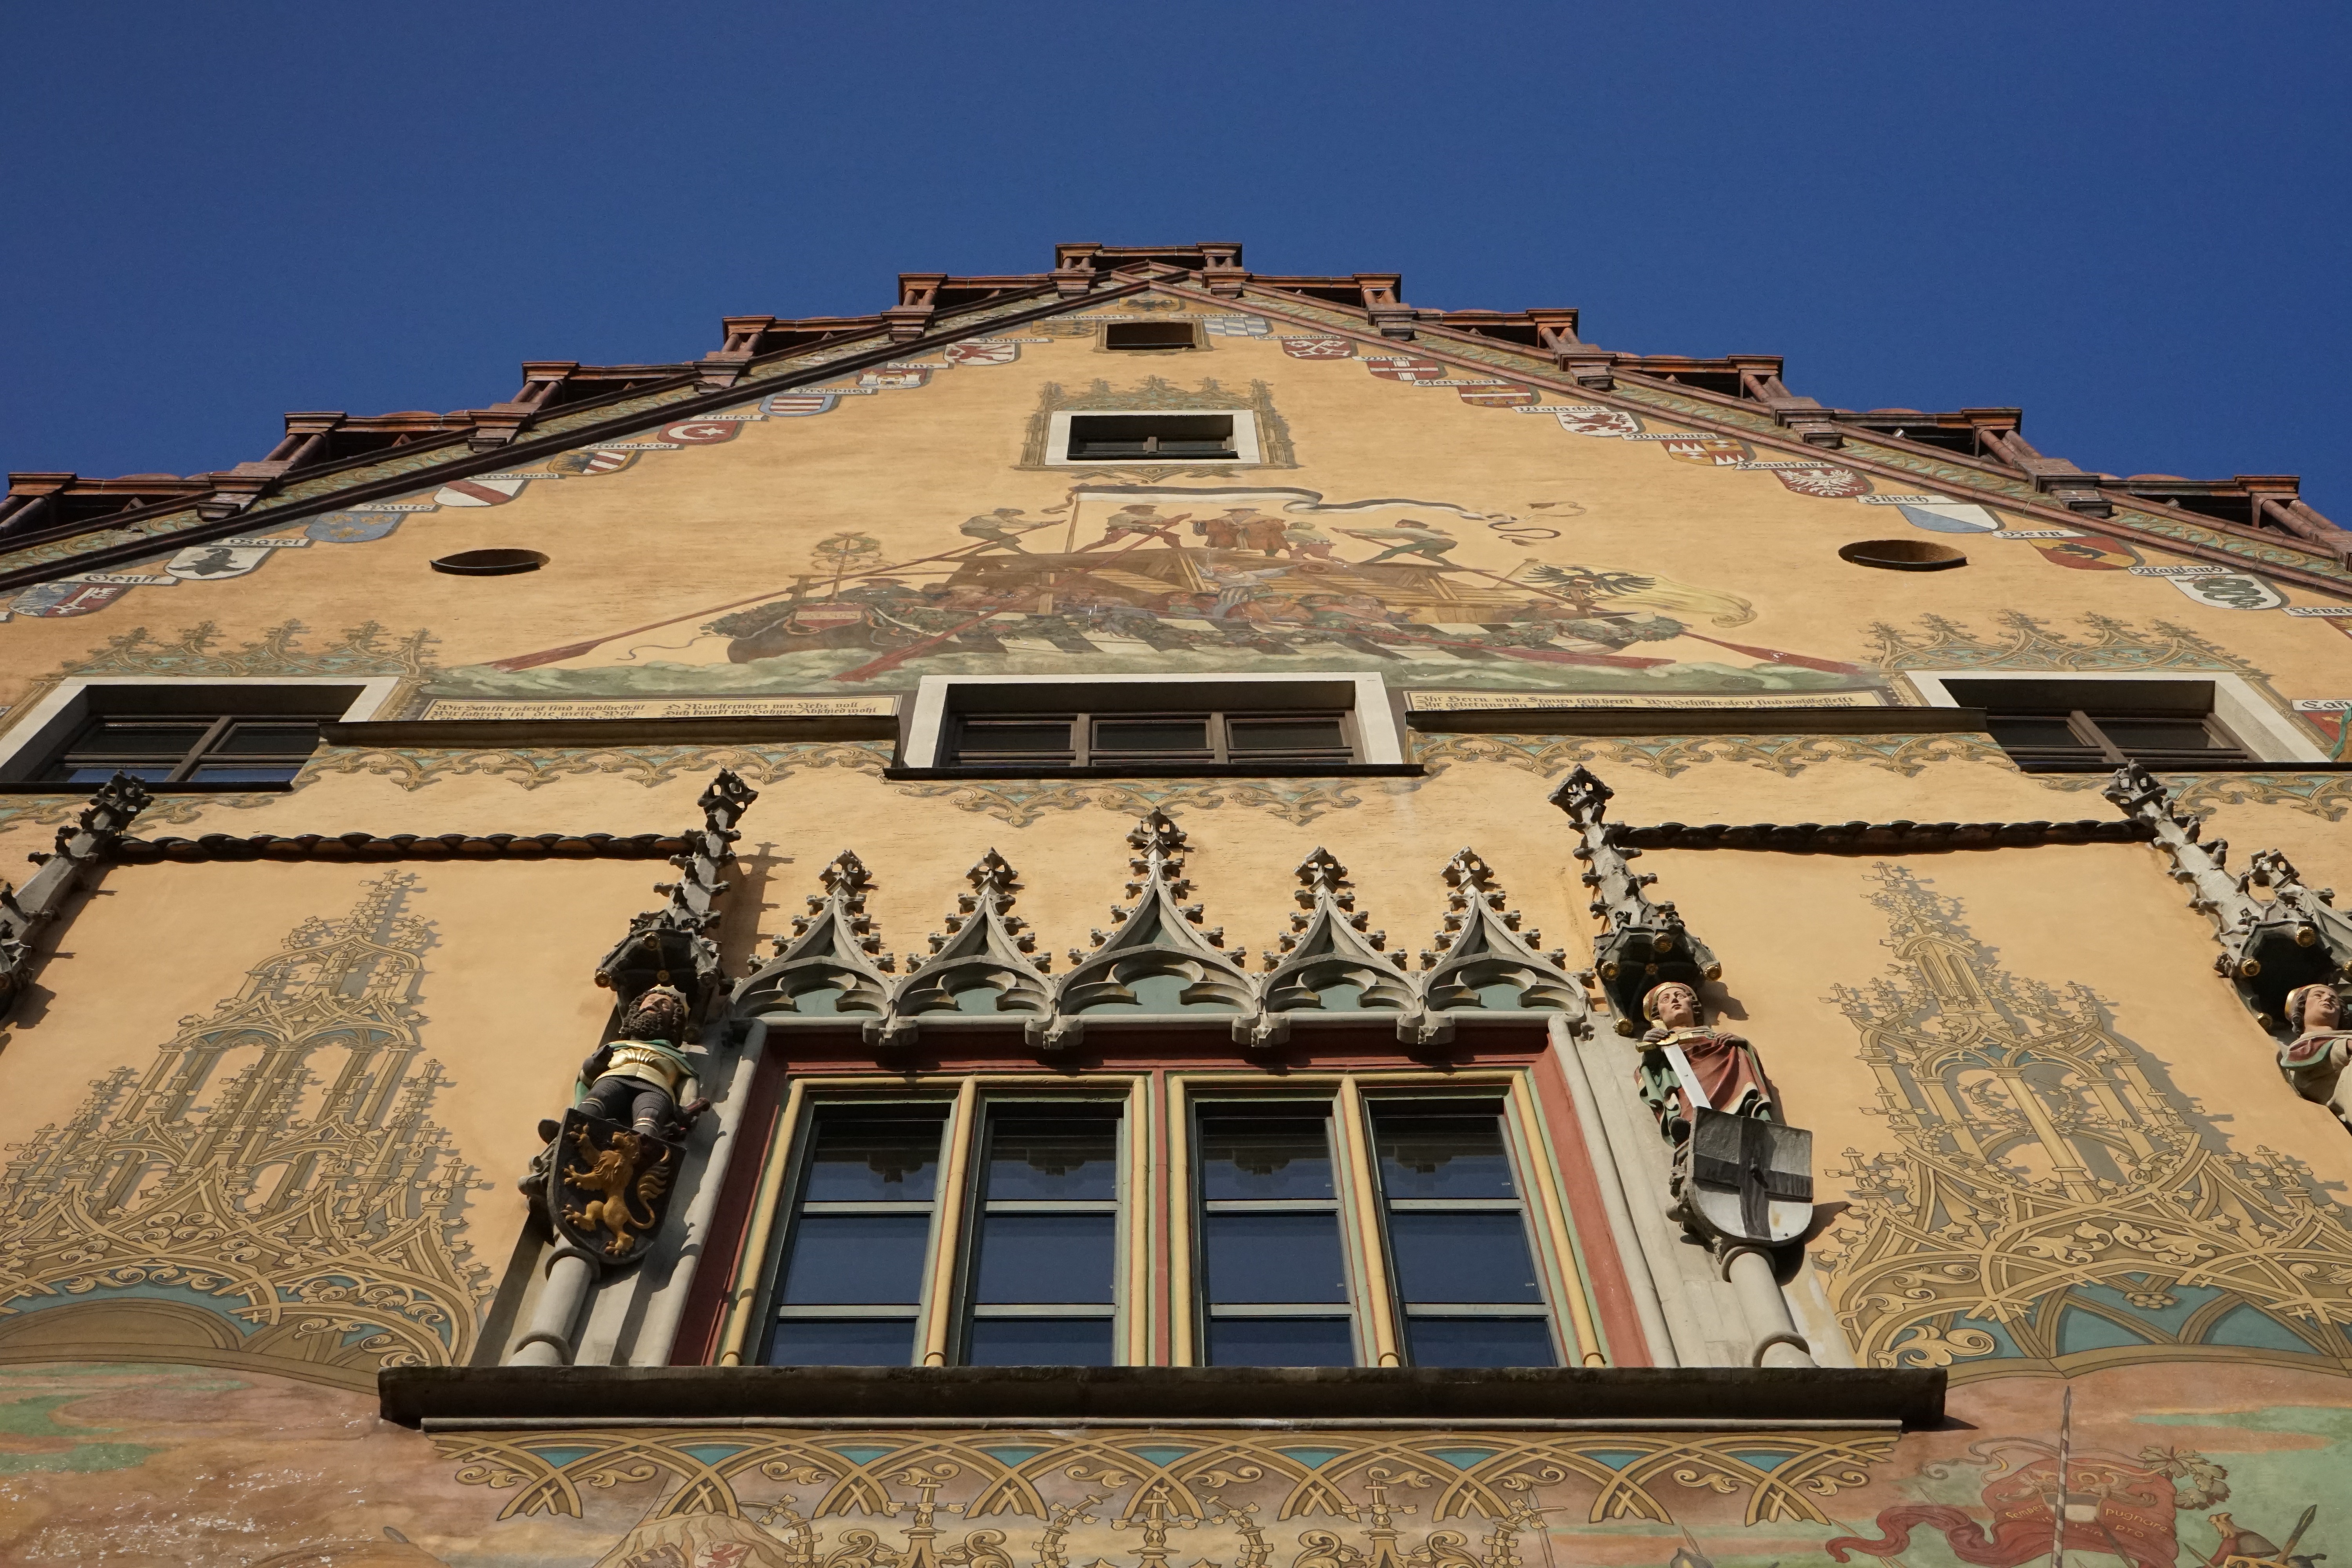
architecture, roof, building, palace, home, monument, landmark, facade, yellow, painting, mural, estate, ulm, frescoes, town hall, ulmer hall, town hall ulm, early renaissance, ancient history, secco painting